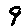
Label: 9